Westbrook Town Center Historic District

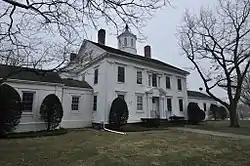
The 1854 Riggio Municipal Building

The Westbrook Town Center Historic District encompasses the historic town center of Westbrook, Connecticut. Roughly linear in shape, the district extends along the Boston Post Road (United States Route 1), with its focal center at the junction with Essex Road (Connecticut Route 153). The area has been a center of civic activity since the early 18th century, even though Westbrook was not incorporated until 1840, and has residential, commercial, civic, and religious architecture covering three centuries. The district was listed on the National Register of Historic Places in 2017.